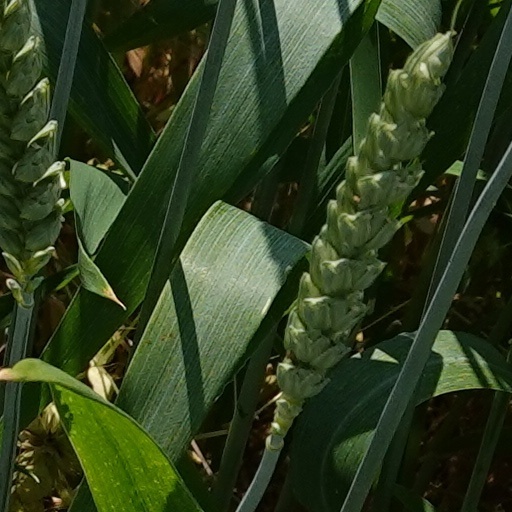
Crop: wheat